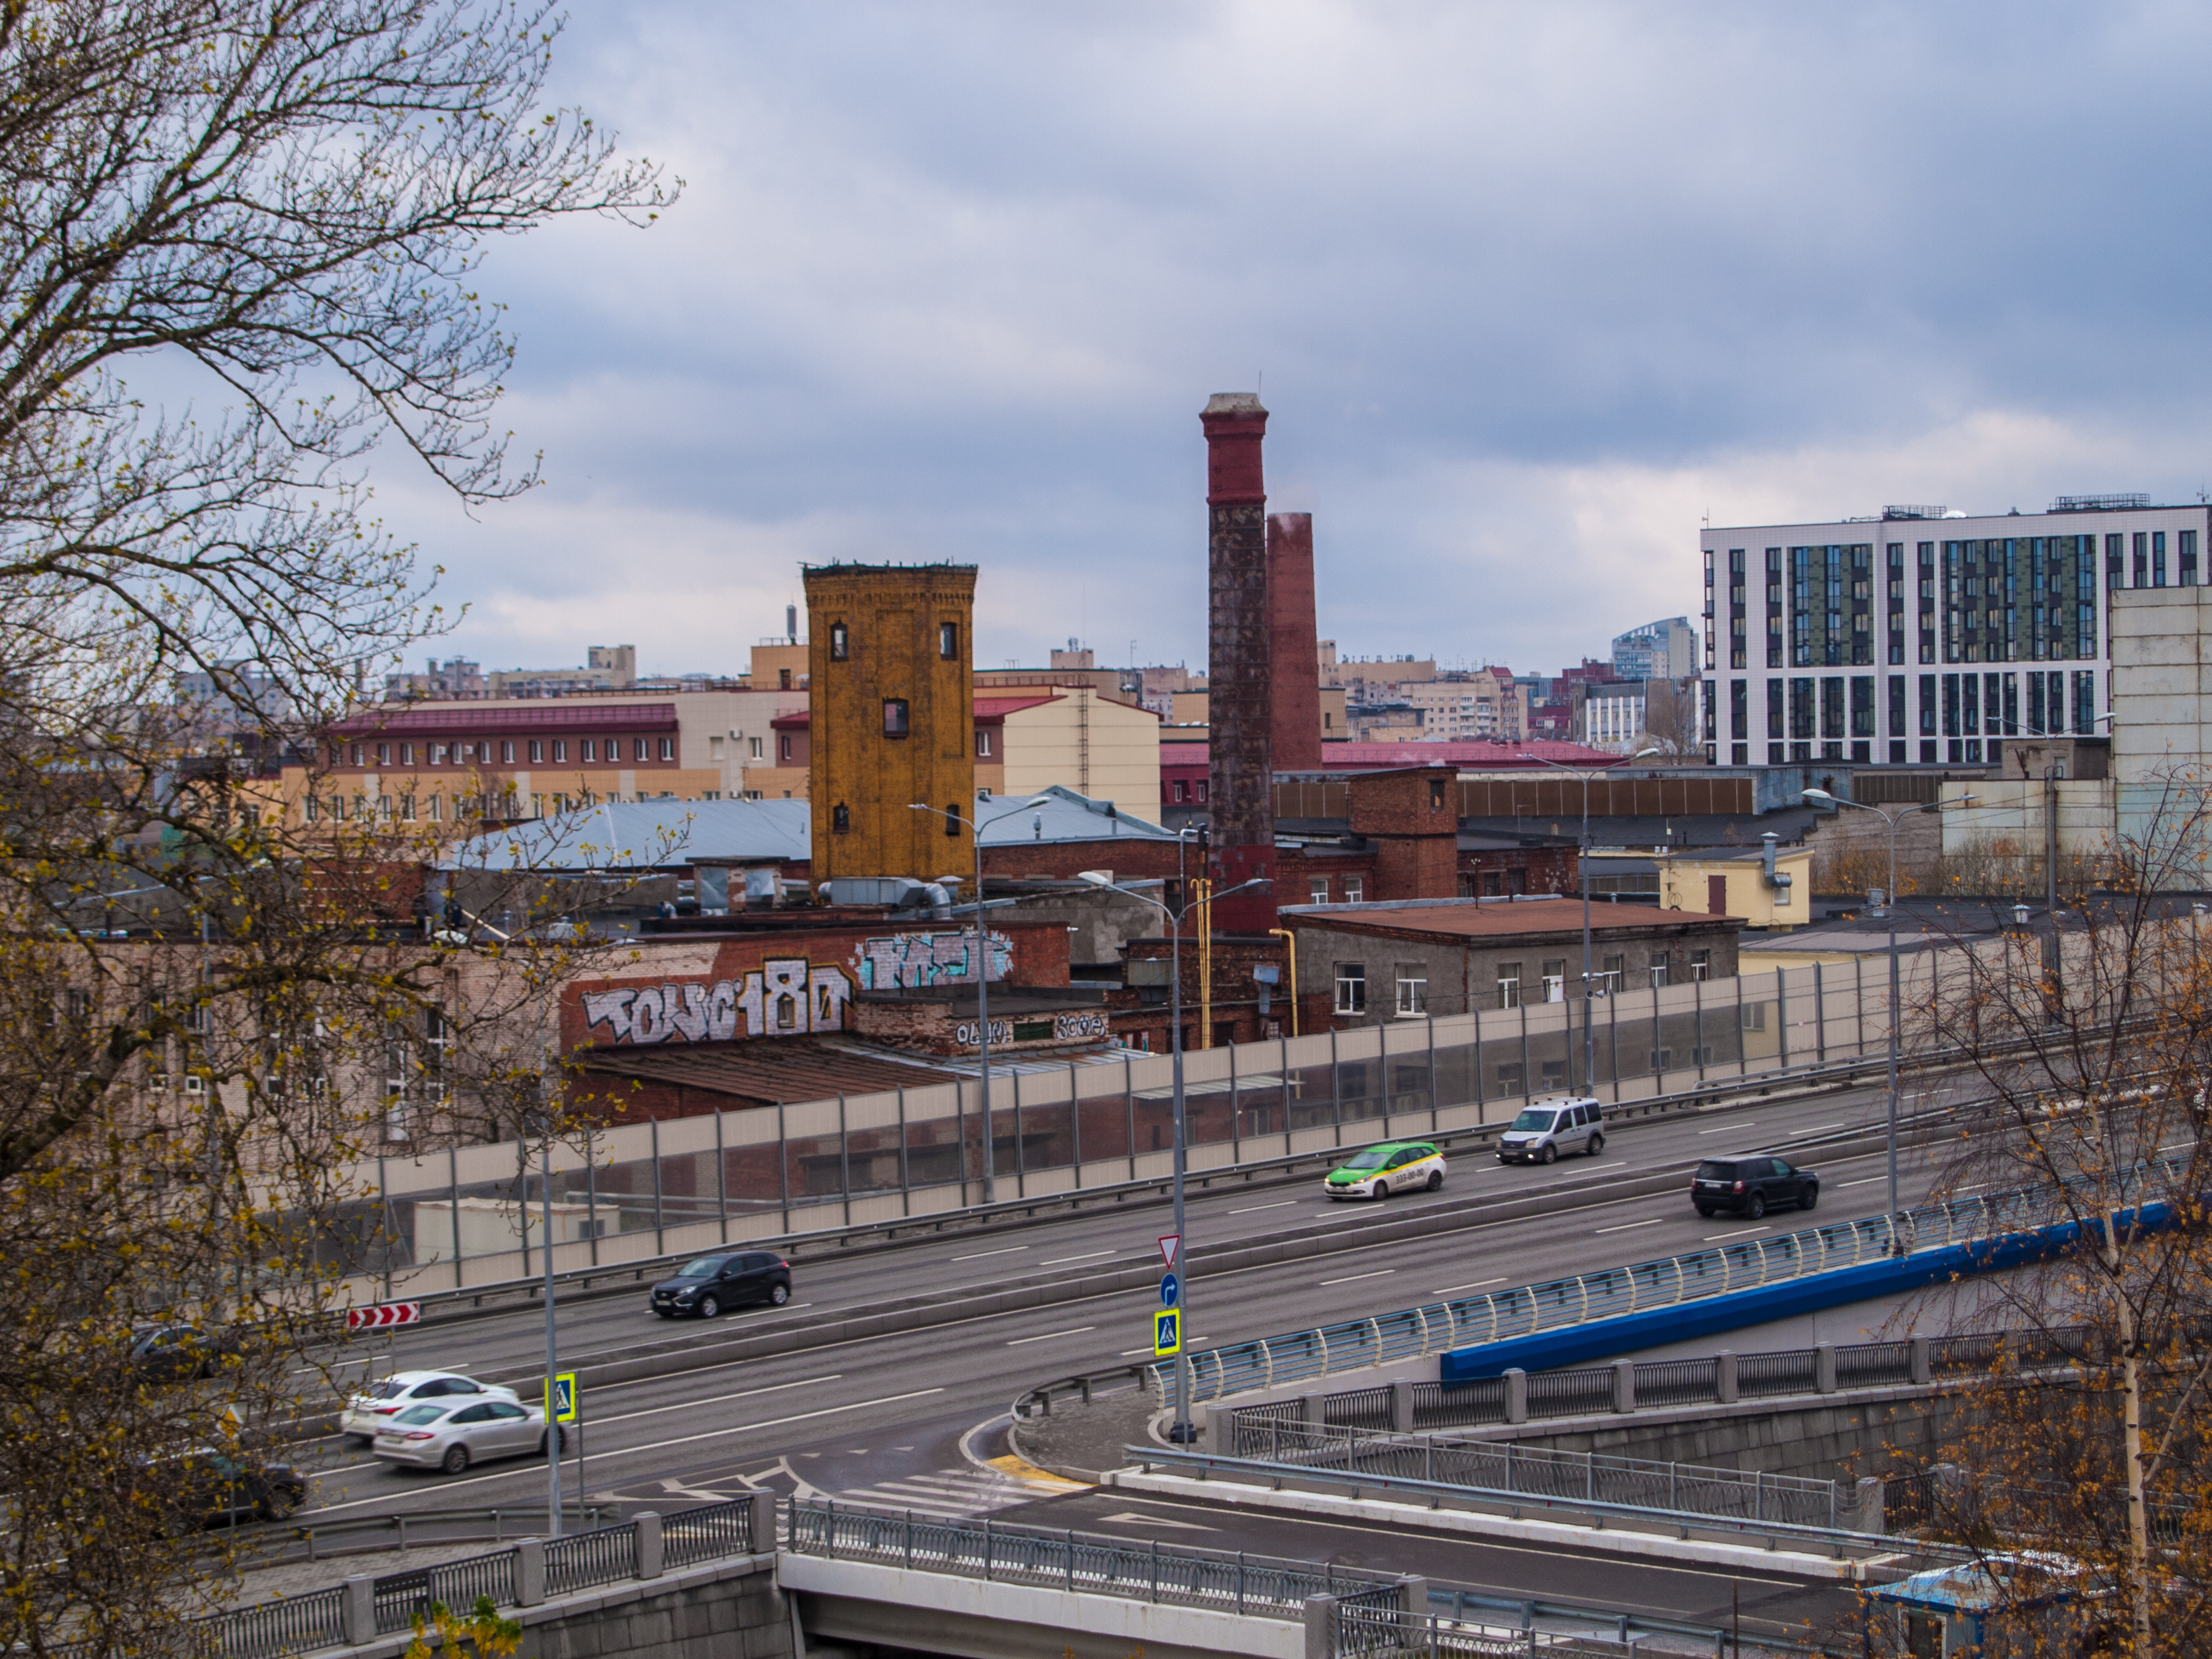
images, sky, cloud, building, car, window, plant, vehicle, tree, urban design, neighbourhood, tower block, residential area, city, road, thoroughfare, cityscape, truck, metropolitan area, house, facade, railway, track, mixed use, motor vehicle, human settlement, metropolis, landscape, condominium, street, wheel, roof, downtown, parking, commercial building, bridge, parking lot, apartment, spring, public transport, traffic, van, winter, suburb, overpass, intersection, freeway, headquarters, highway, junction, tower, transport, skyline, construction, electricity, public utility, concrete bridge, rolling stock, factory